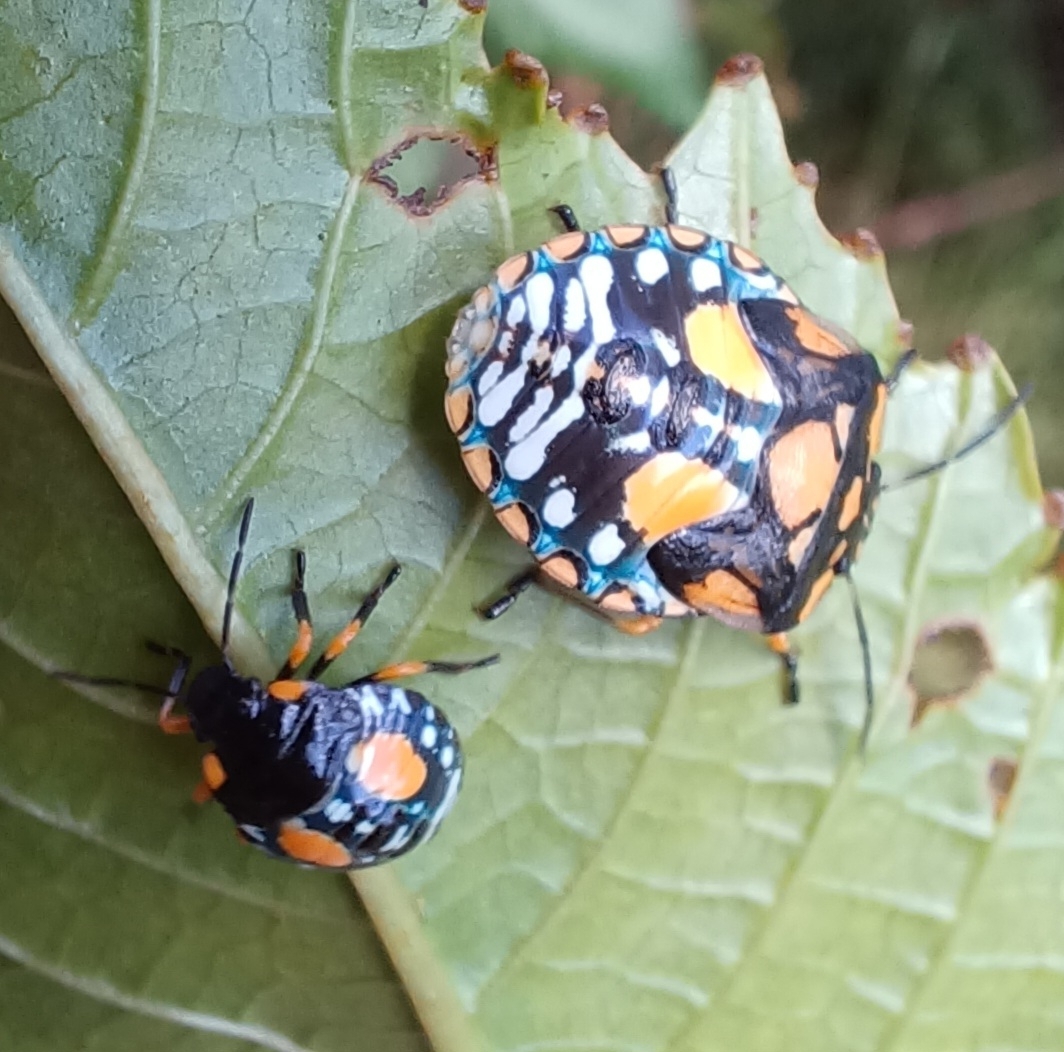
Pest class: stink_bug